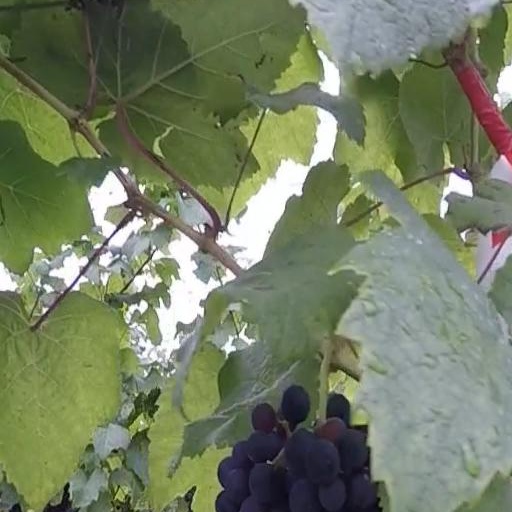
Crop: grape